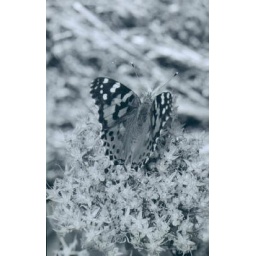
These beautiful butterflies come to the flowers in our yard every year in mid- to late-September.